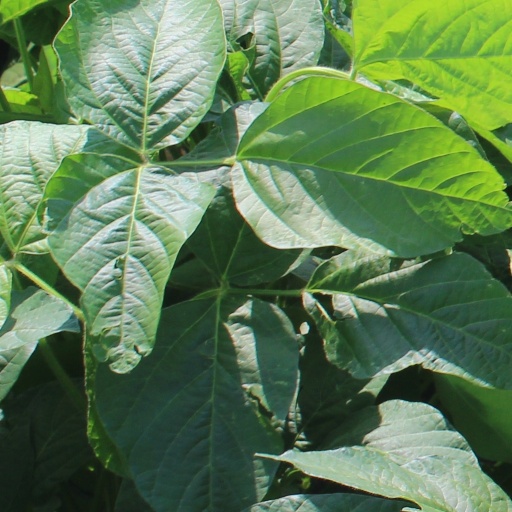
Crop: soybean